Men in Pain

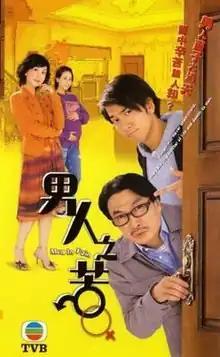
Promo poster

Men in Pain (Traditional Chinese: ) is a TVB modern drama series broadcast in June 2006.